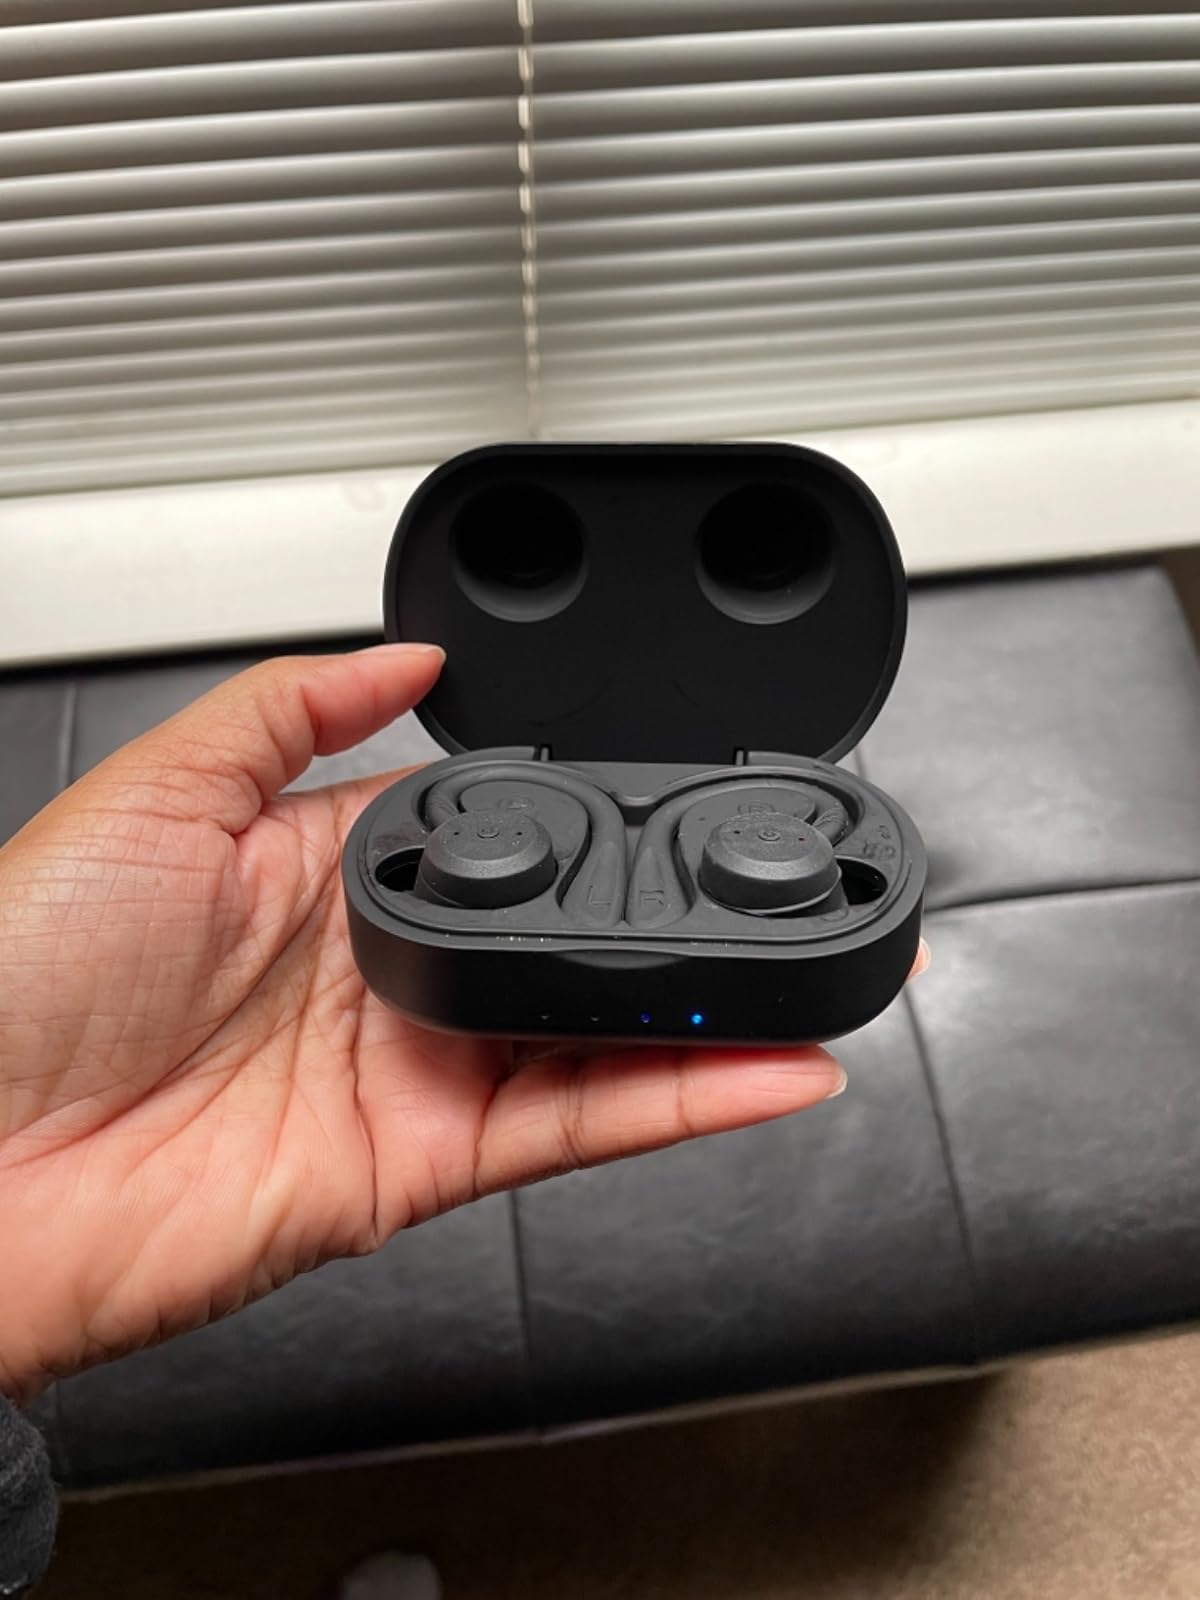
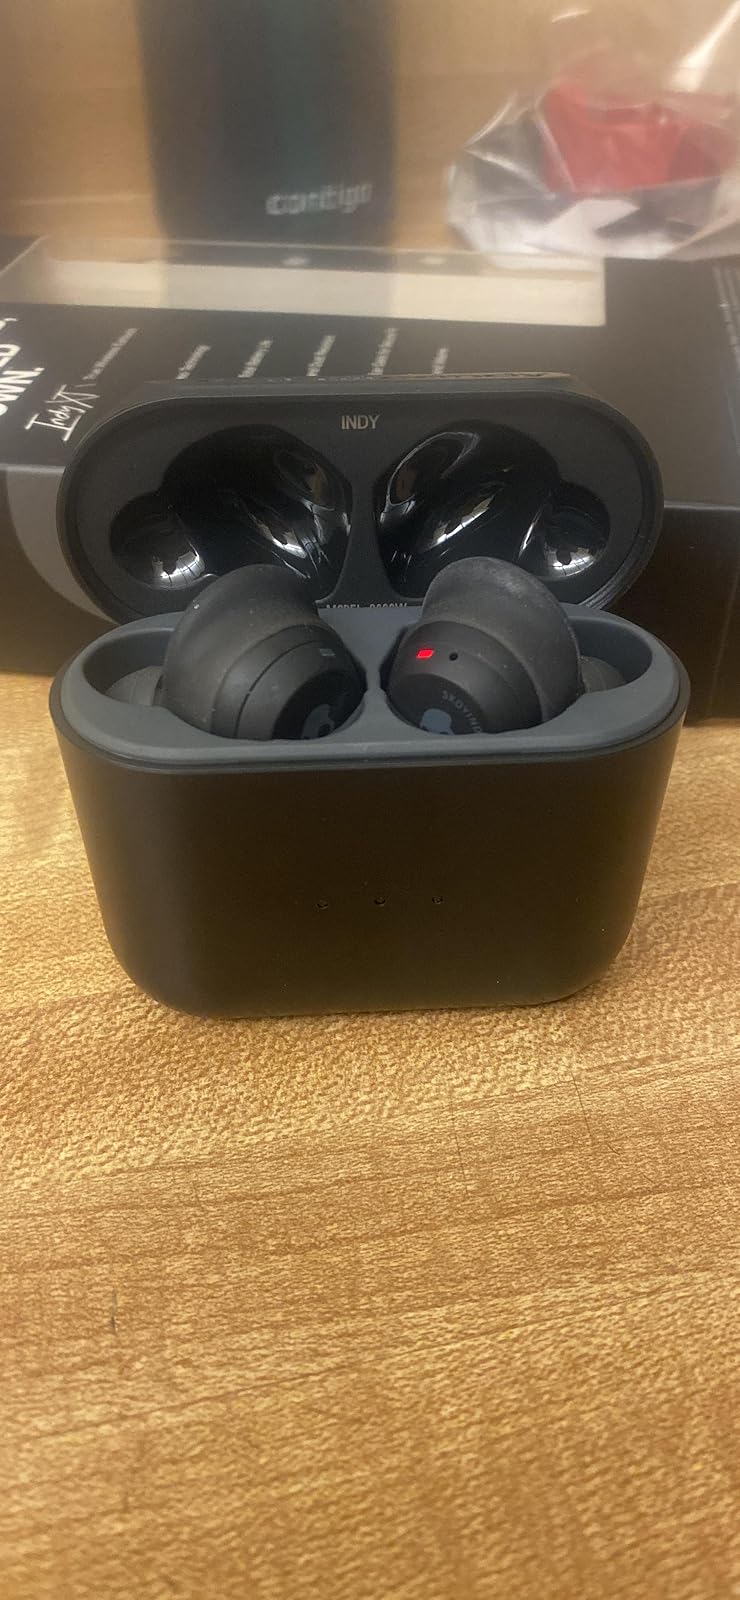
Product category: earbuds
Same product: no